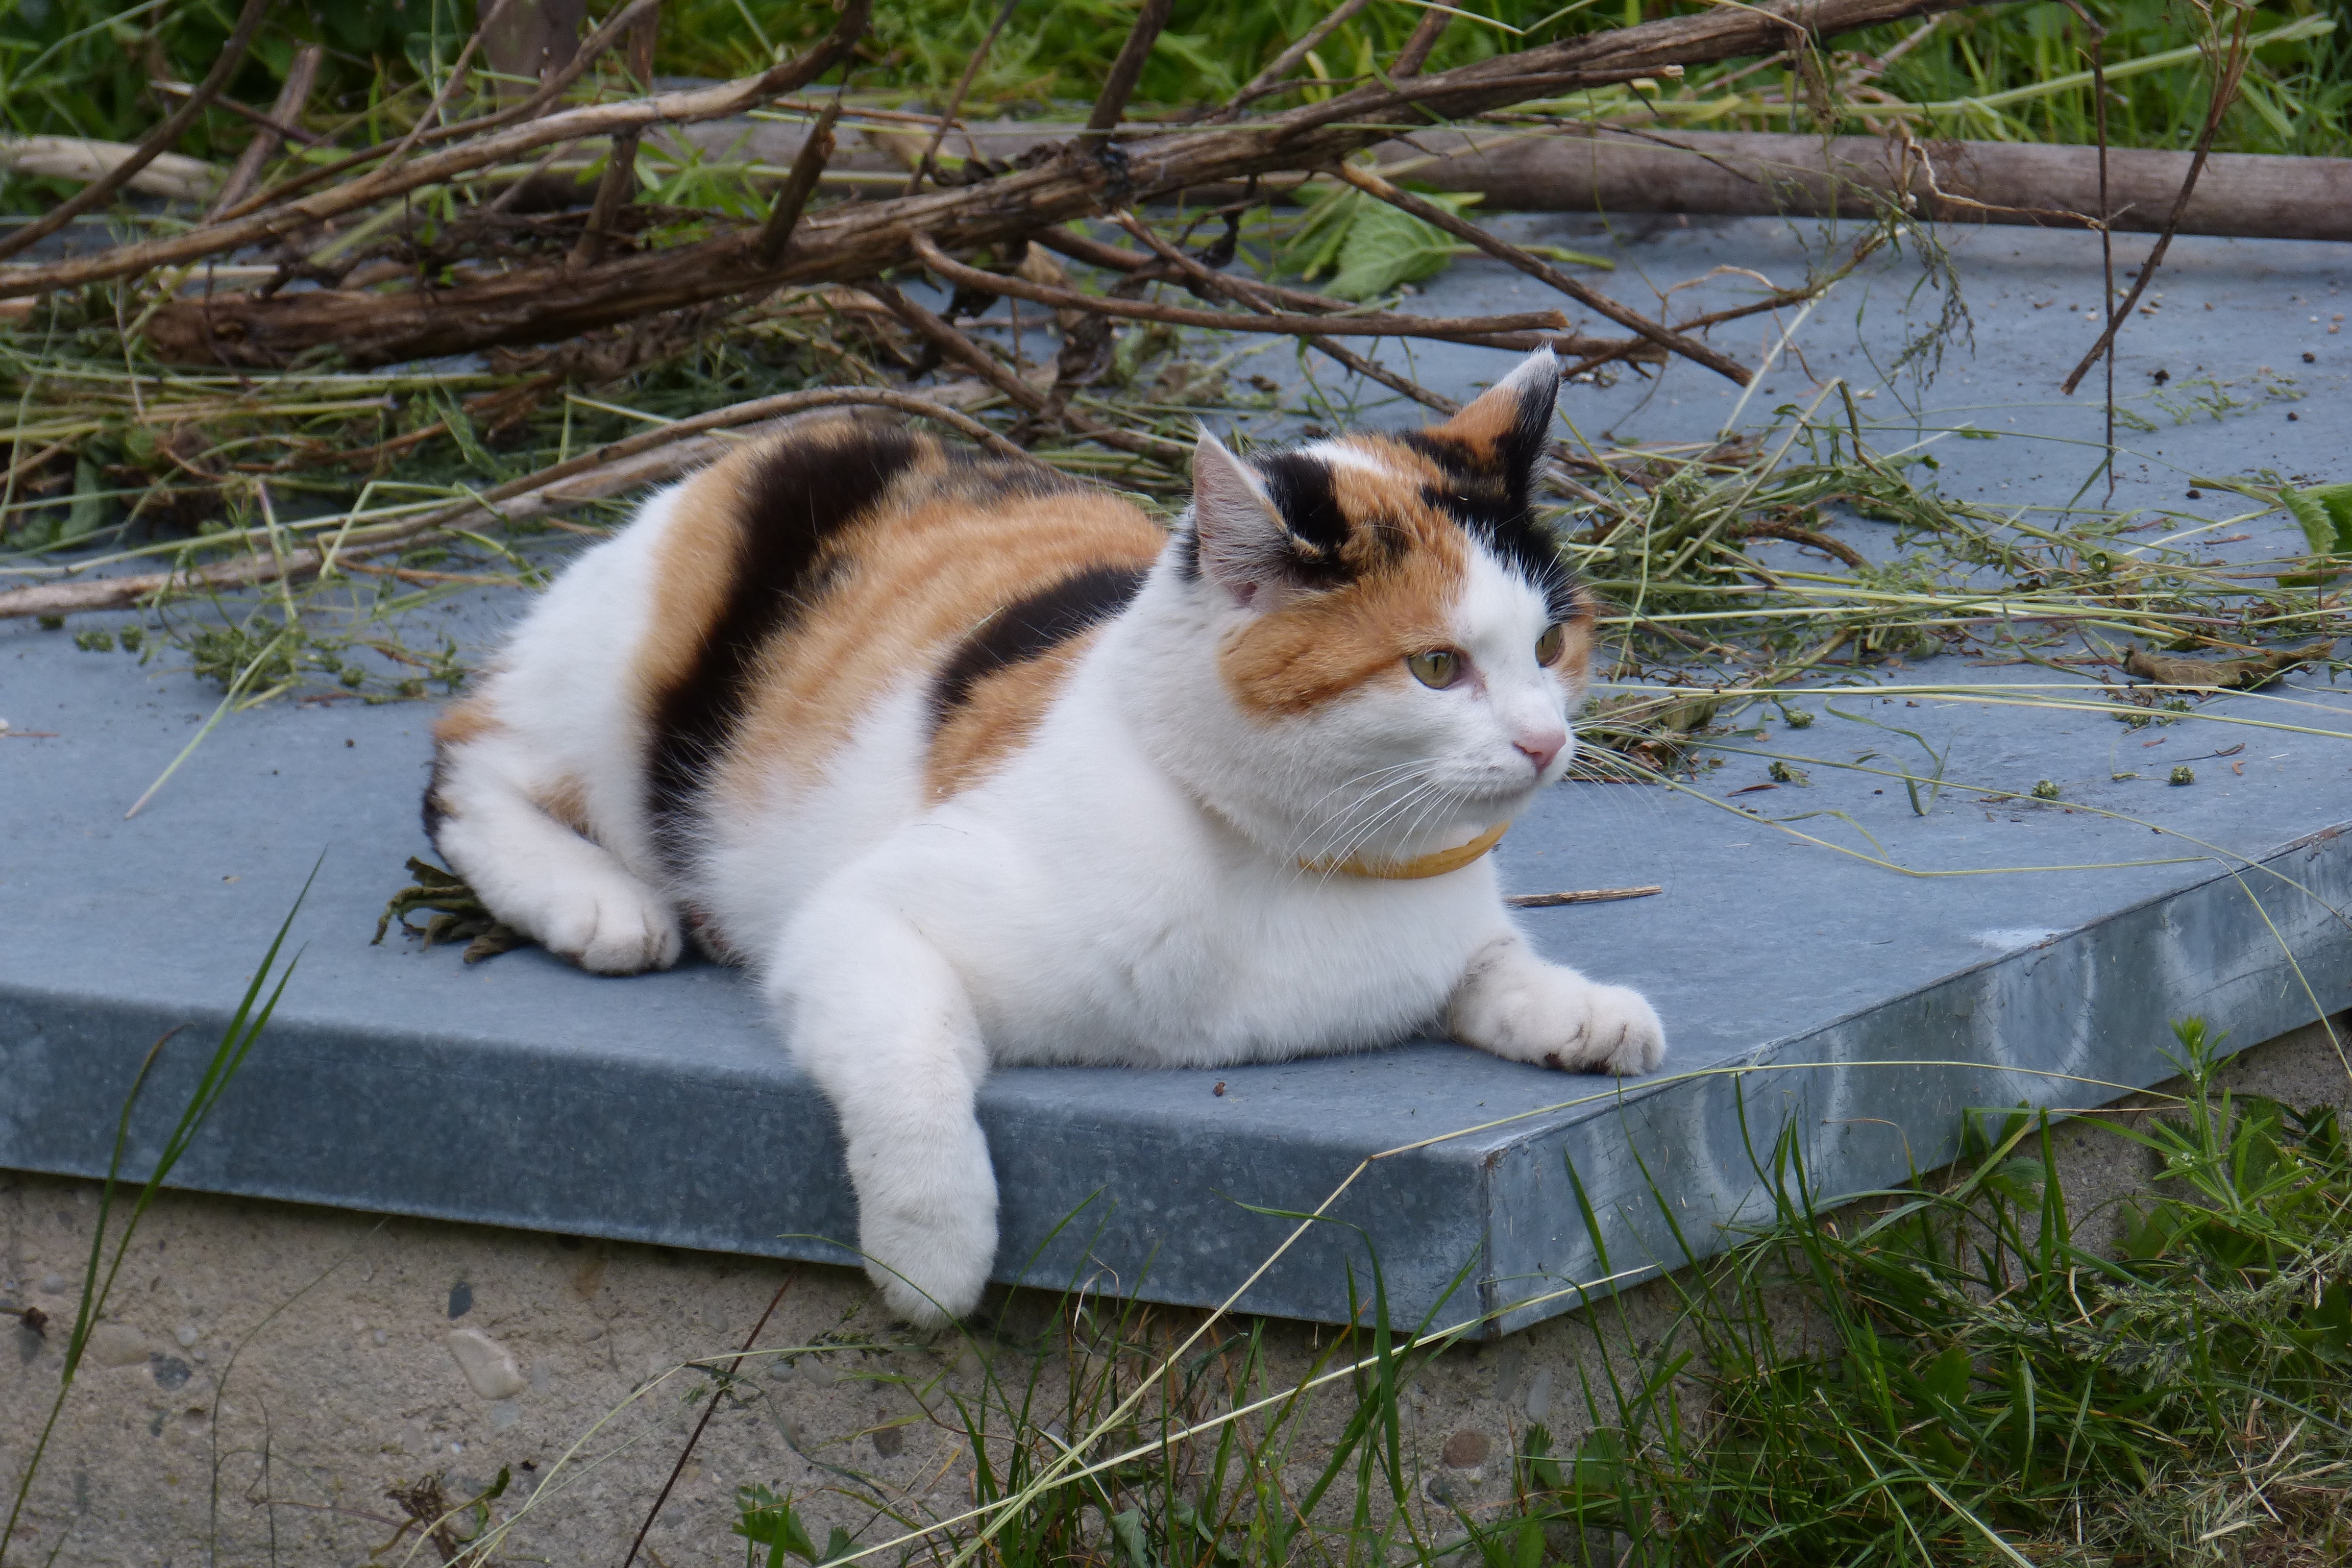
pet, cat, mammal, fauna, whiskers, vertebrate, domestic cat, european shorthair, three colors, small to medium sized cats, cat like mammal, domestic short haired cat